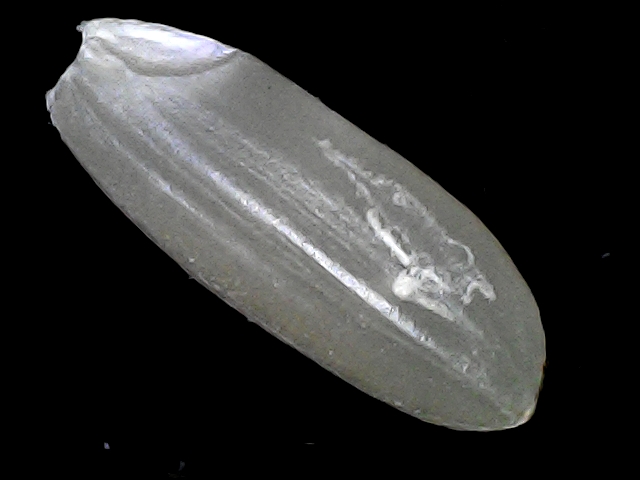
Rice variety: BRRI67